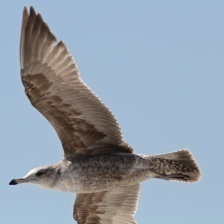
Species: CALIFORNIA GULL
Scientific name: LARUS CALIFORNICUS